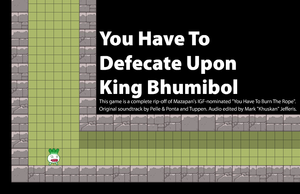
Capture d’écran de You Have To Defecate Upon King Bhumibol, satire politique inspirée de You Have to Burn the Rope.
You Have to Burn the Rope, parfois abrégé YHTBTR, est un jeu vidéo Flash publié sur Internet en mars 2008. Il a été imaginé et développé par un étudiant suédois de 21 ans, Kian Bashiri, sous le pseudonyme de Mazapán. La musique a été composée par Henrik Nåmark.